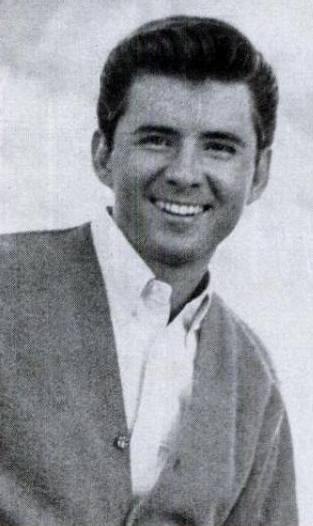
จอห์นนี ทิลลอตสัน

| name = จอห์นนี ทิลลอตสัน
| background = solo_singer
| image = File:Johnny Tillotson 1965.jpg
| birth_date = Jacksonville, Florida|Jacksonville, Florida, United States
| genre = คันทรี, ป็อป
| occupation = นักร้อง, นักแต่งเพลง
| years_active = 1957–1977
| website = JohnnyTillotson.com
จอห์นนี ทิลลอตสัน () เกิดเมื่อวันที่ 20 เมษายน ค.ศ. 1938 ในแจ็กสันวิลล์ รัฐฟลอริดาศึกษาที่ มหาวิทยาลัยฟลอริดา โตในพาลัตกา เป็นนักร้องชาวอเมริกันและนักแต่งเพลง ทิลลอตสันประสบความสำเร็จในช่วงต้นทศวรรษ 1960 เมื่อเขามีเพลงฮิตติดท็อปเท็น รวมถึงเพลงดังอย่าง "Poetry in Motion" และ "It Keeps Right on a-Hurtin'" โดยรวมแล้ว เขามี 30 ซิงเกิล และมีอัลบั้มหลายชุดที่ติดชาร์ทบิลบอร์ดในระหว่างปี 1958 ถึง 1984 โดยเพลงส่วนใหญ่จะเข้าชาร์ทเพลงป็อป และมีบ้างบางเพลงที่เข้าชาร์ทคันทรี, อาร์แอนด์บี และอีซีลิสเทนนิง นอกจากนี้เขายังมีผลงานการแสดงบ้าง
== อ้างอิง ==
หมวดหมู่:นักร้องอเมริกัน
หมวดหมู่:ศิลปินสังกัดเอ็มจีเอ็มเรเคิดส์
หมวดหมู่:ศิลปินสังกัดเอเพ็กซ์เรเคิดส์
หมวดหมู่:บุคคลจากแจ็กสันวิลล์